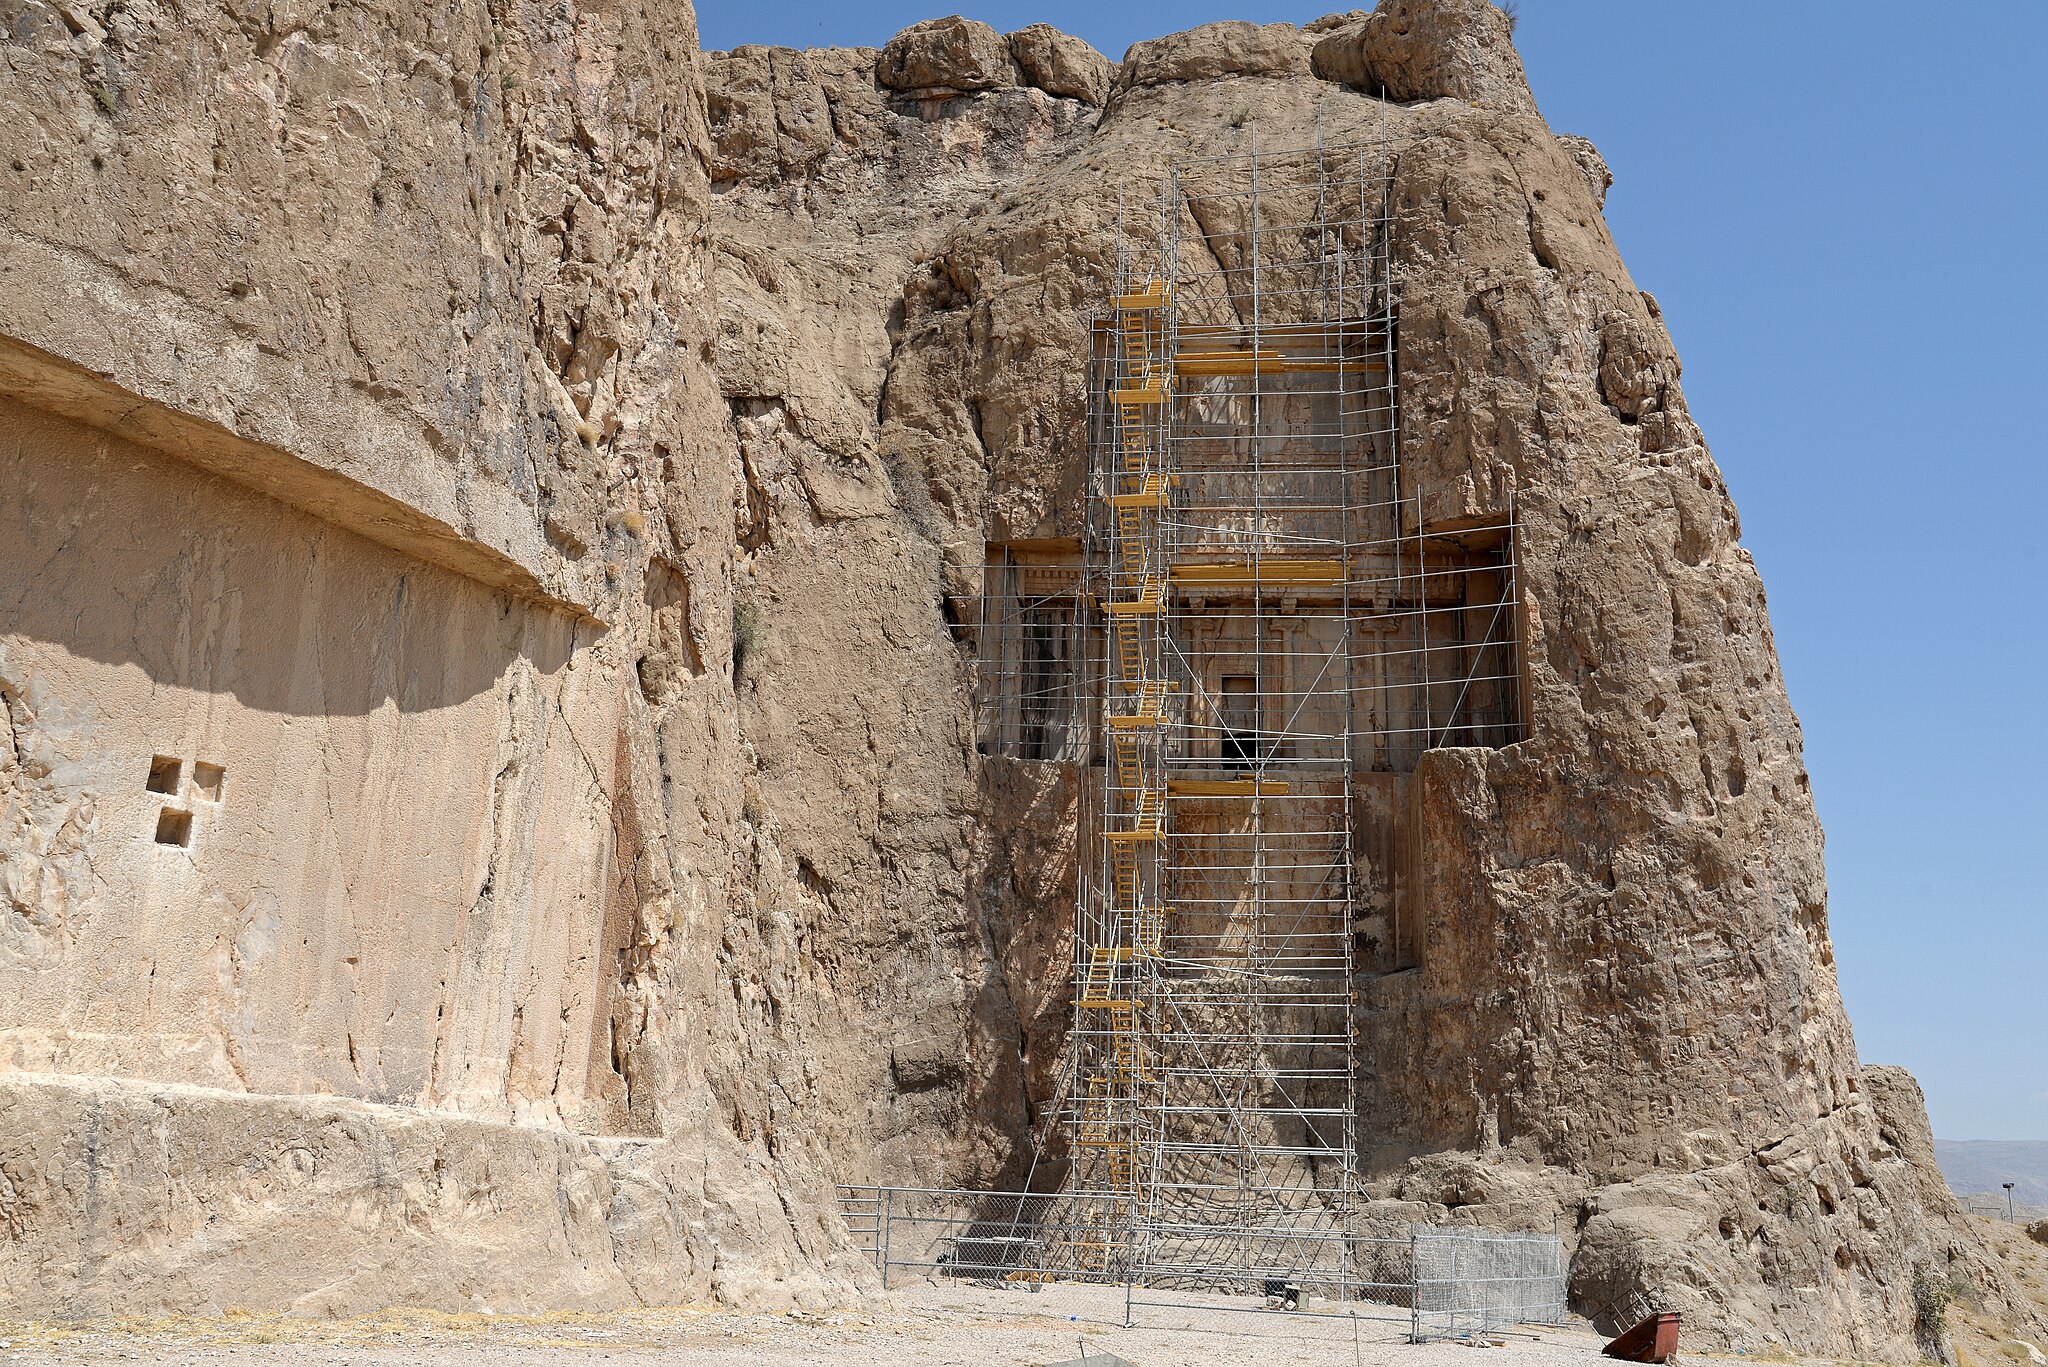
Title: Irnp089-Grobowce Naqsh-E Rustam
Description: Iran in 2018 (photographed by Wojciech Kocot)
Date: 12 January 2018
Categories: Naqsh-e Rustam, Uploaded with pattypan, Self-published work, Iran in 2018 (photographed by Wojciech Kocot)